Paolo Violi

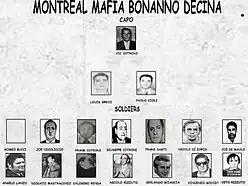
Royal Canadian Mounted Police chart of the Bonanno crime family's crew (decina) in Montreal

Violi was born in Sinopoli, Calabria on 6 February 1931. He was born into the mob; his father Domenico Violi was the head of the 'Ndrangheta Violi clan in Sinopoli. Violi later immigrated to Southern Ontario in 1951. On 24 May 1955, he fatally shot Natale Brigante in Toronto, sustaining a stab wound from Brigante. He was charged with manslaughter in a Welland court, but was acquitted, claiming it was self-defense, showing the stab wound as evidence. Violi testified at his trial that both he and Brigante were pimps and the dispute that led to the killing was about the control of a prostitute. However, it is believed that Brigante was murdered as part of a bloodfeud, with one policeman saying, "I'm sure [Violi] was told 'Take care of this problem for us'. Otherwise he never would have shot up [in status] the way he did."